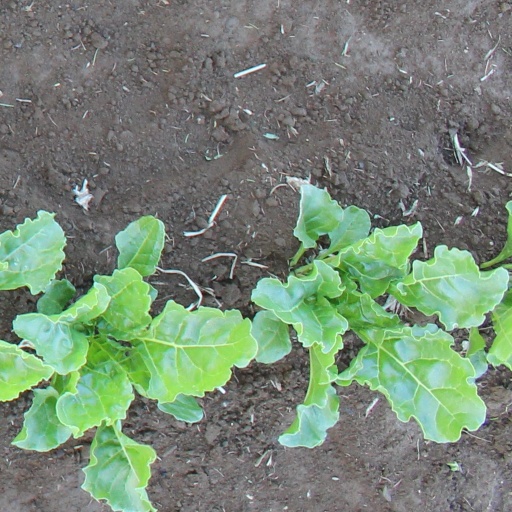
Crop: sugar beet